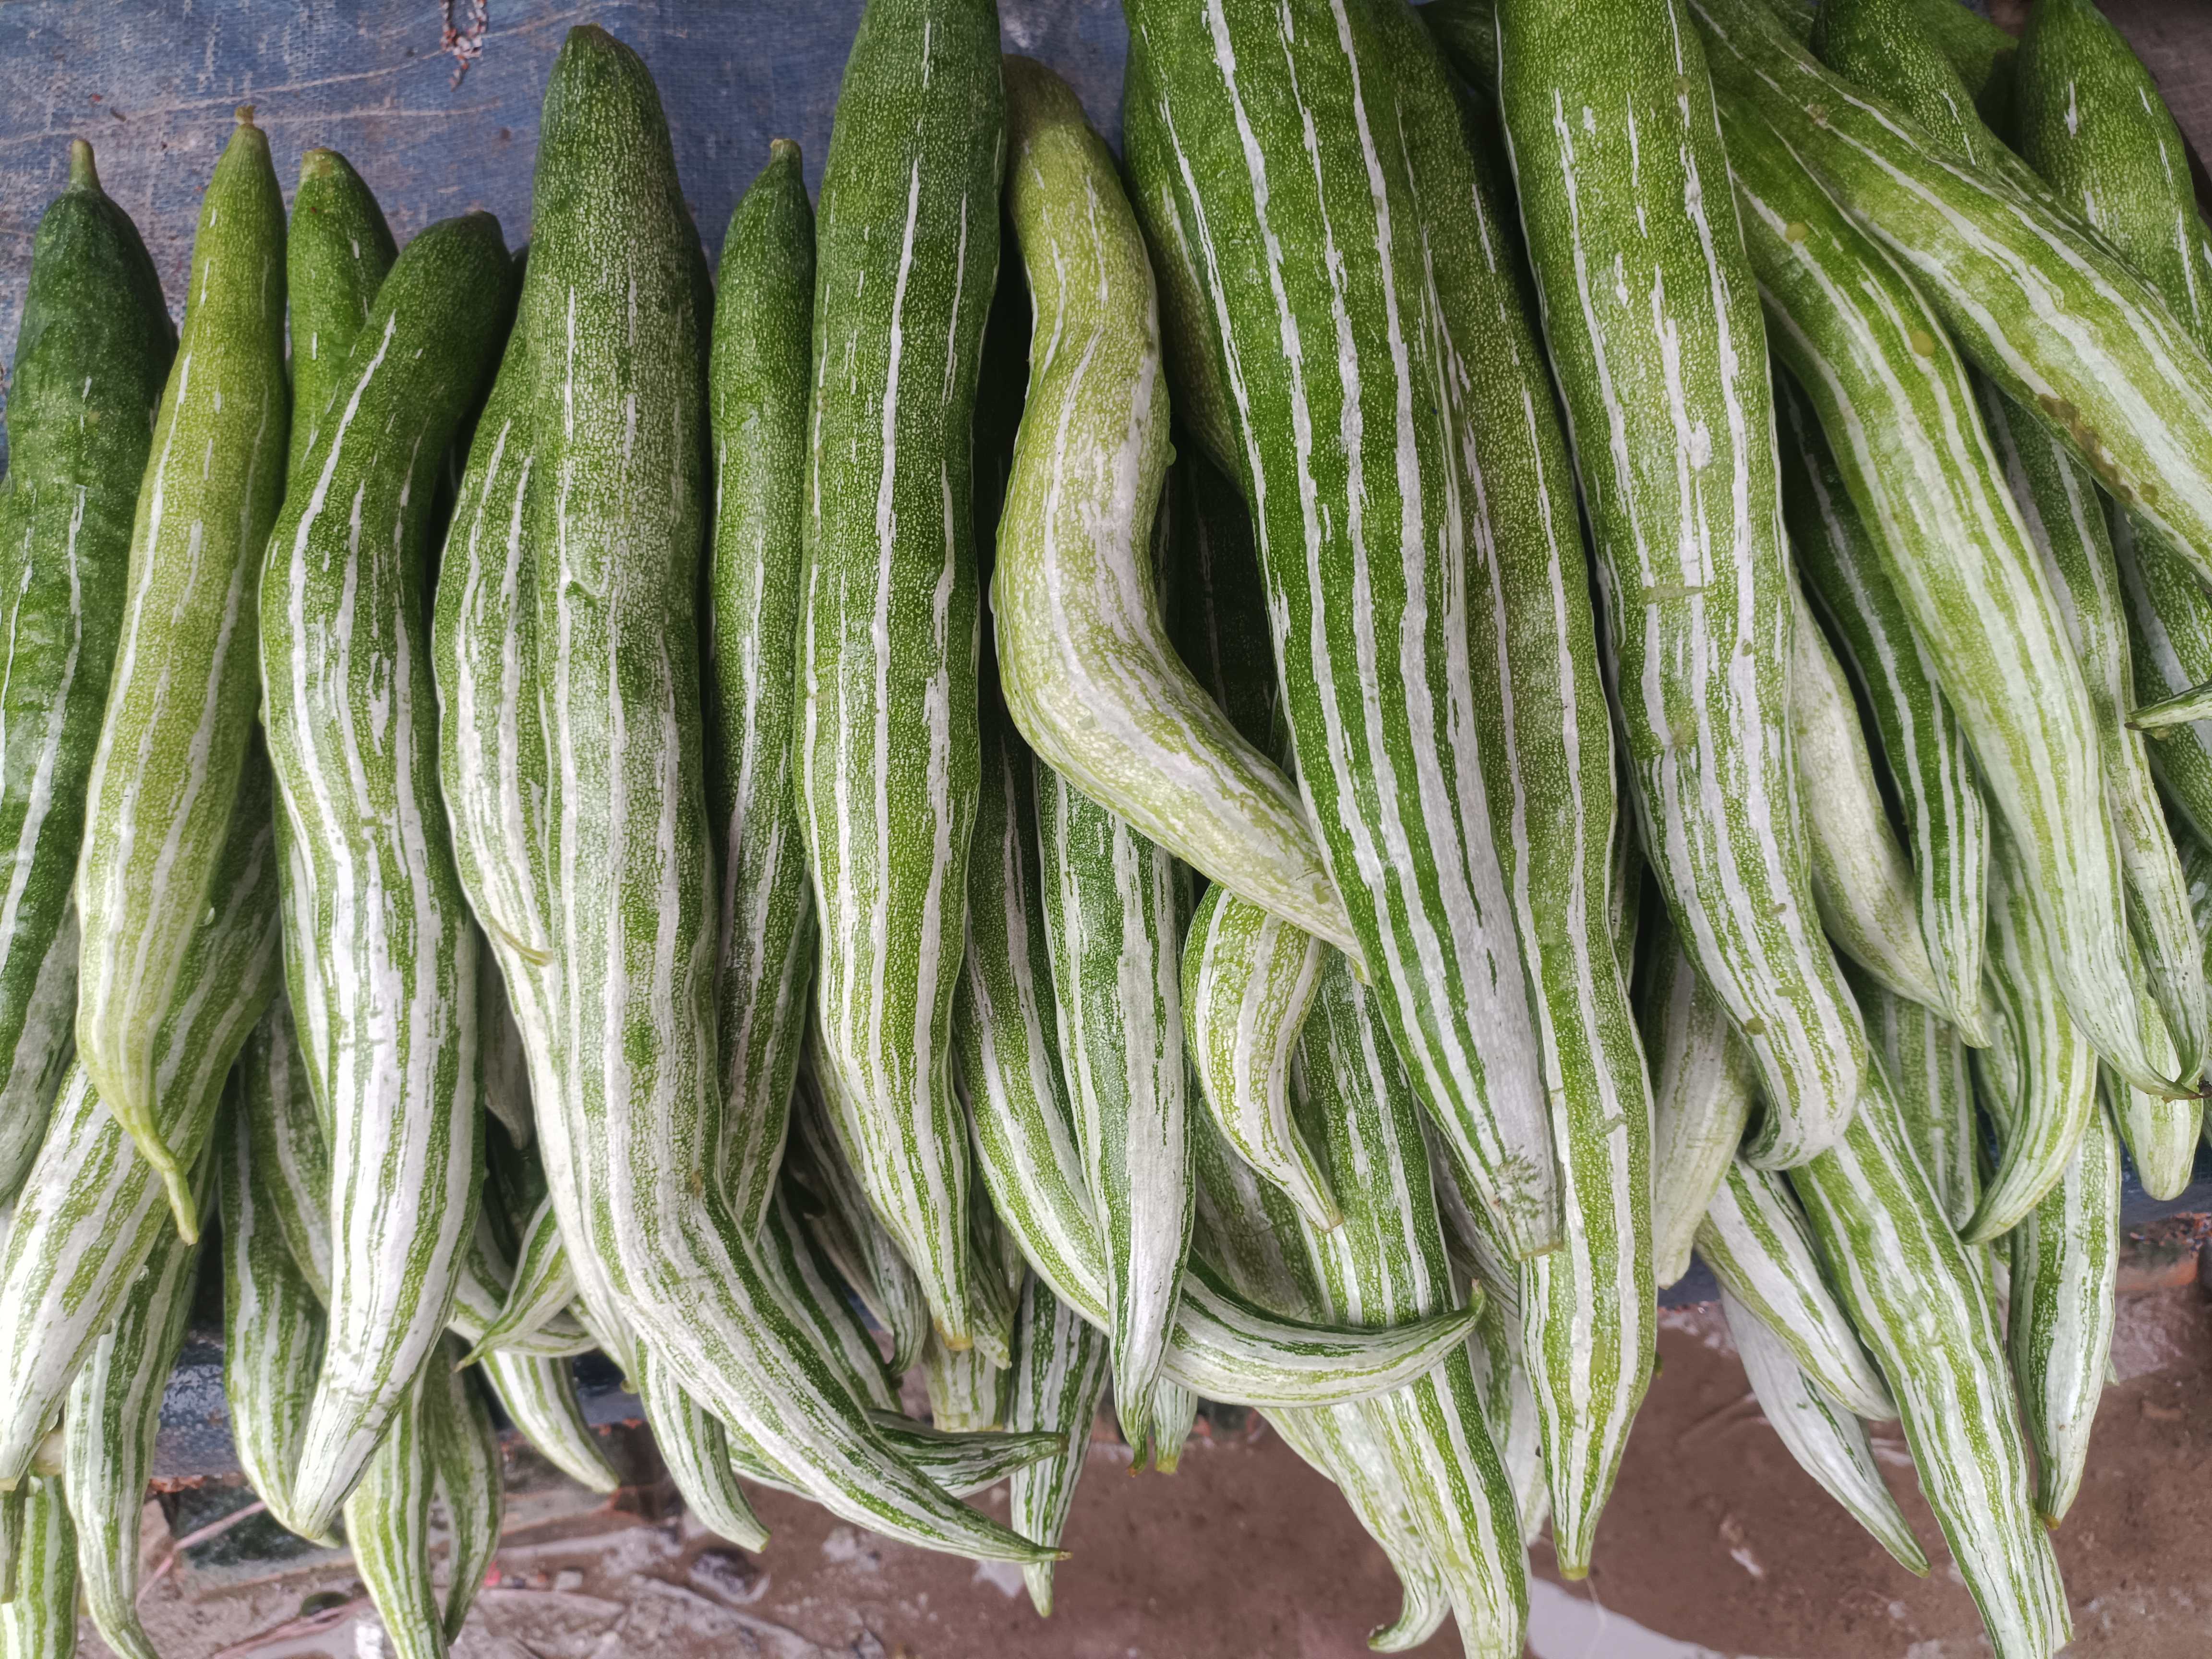
Label: Trichosanthes cucumerina